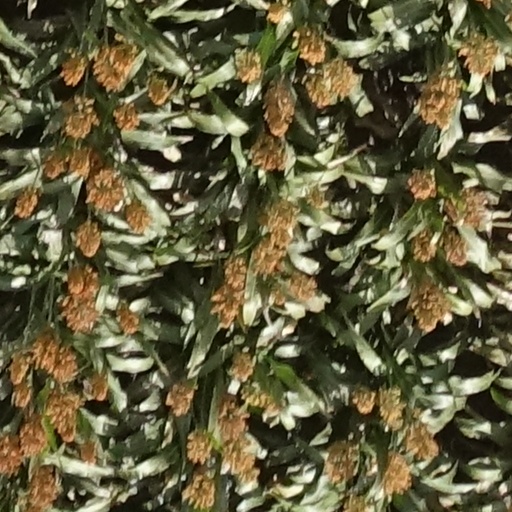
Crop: sorghum